Jāzeps Vītols Latvian Academy of Music

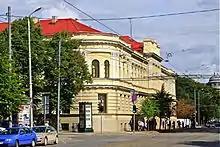
Main building of the Academy

The Latvian Conservatory of Music was founded in 1919 by Latvian composer Jāzeps Vītols, who became the first director of the Latvian National Opera. He remained director until 1944, excepting 1935–1937 when the director was his choral assistant Pauls Jozuus. Junior and senior courses covered around 9 to 10 academic years. Beginning in 1940, the structure of the conservatory changed: lower junior courses were transferred to the secondary education system and later became a base for Jāzeps Mediņš's and Emīls Dārziņš's secondary schools of music. Higher courses were offered in the conservatory. Beginning 1 October 1951 LPSR Institute of Theater was attached to the conservatory, reorganizing it to a faculty of theater with departments for acting and directing. In May 1958 it was renamed Jāzeps Vītols Latvian conservatory. In January 1964 the conservatory was momentarily renamed to J. Vītols Latvian institute of Art, but in July the earlier name returned to the earlier name.